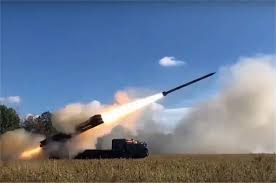
Label: Self Propelled Artillery